Sean Lemmens

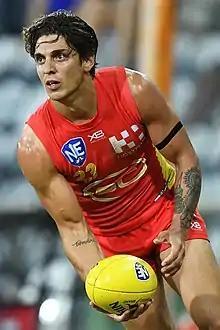
Lemmens playing for Gold Coast in May 2019

Sean Lemmens (born 2 November 1994) is an Australian rules footballer who plays for Gold Coast Football Club in the Australian Football League. He is of Indigenous Australian heritage.